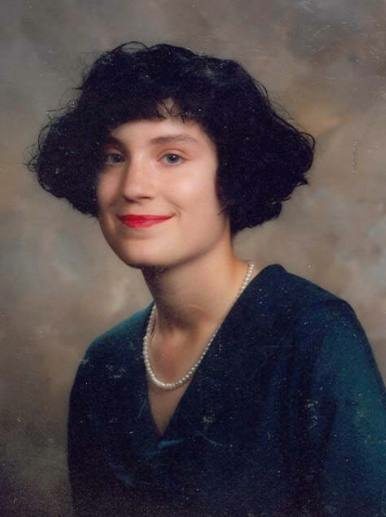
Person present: Yes